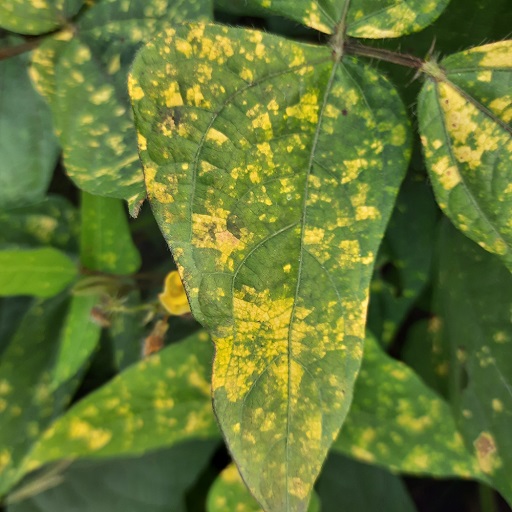
Label: Yellow Mosaic